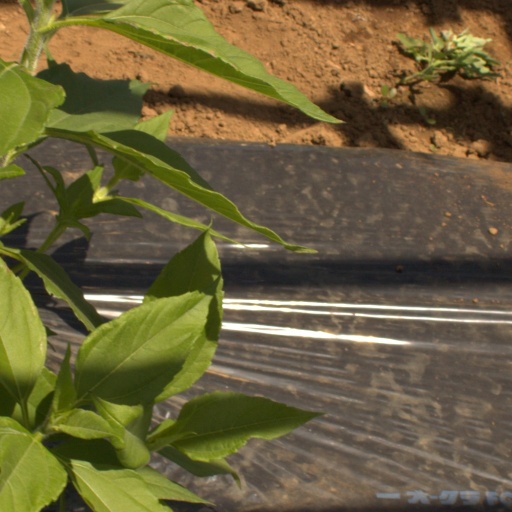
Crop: Jerusalem artichoke